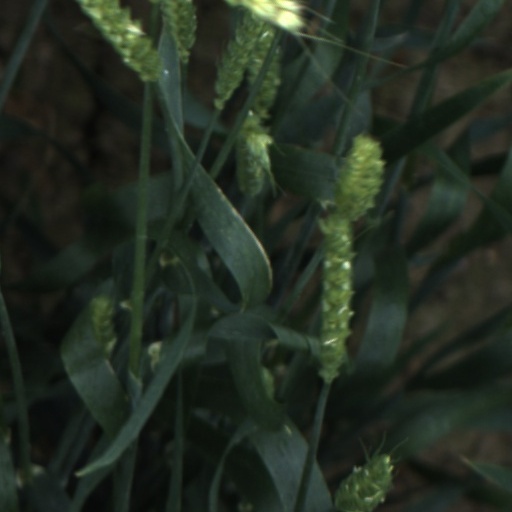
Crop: wheat